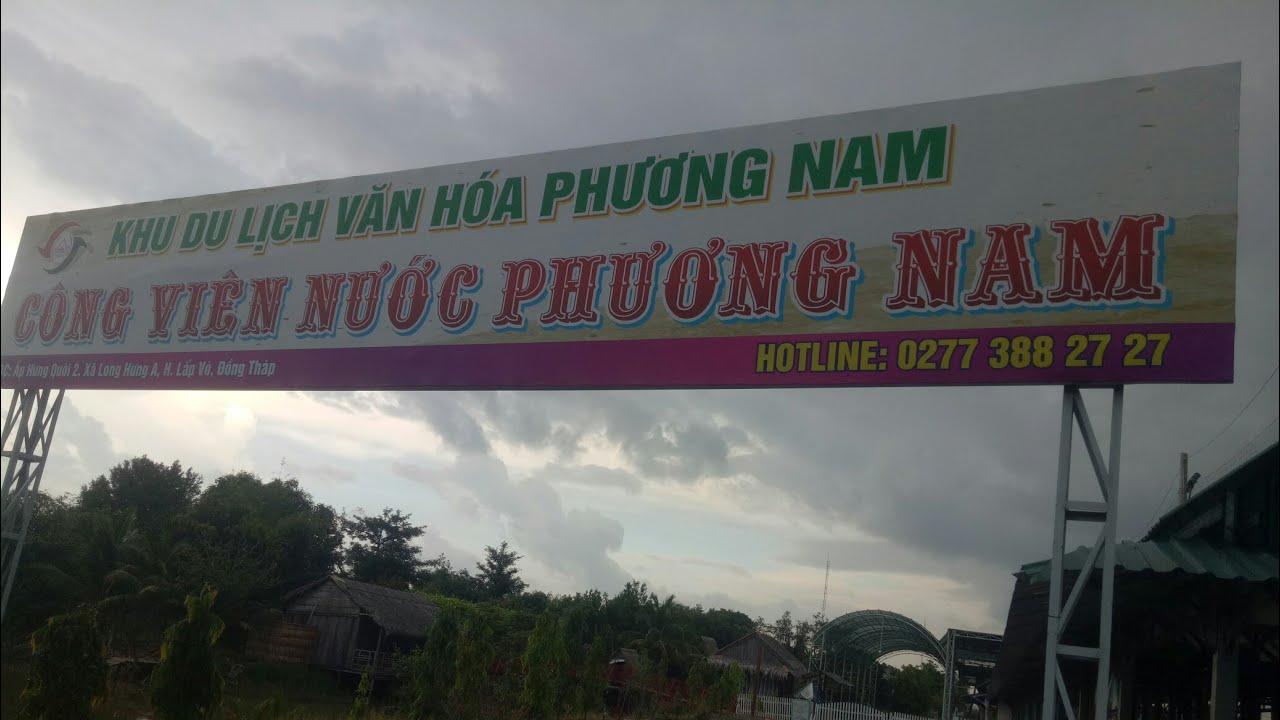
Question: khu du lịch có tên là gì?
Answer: khu du lịch có tên là phương nam